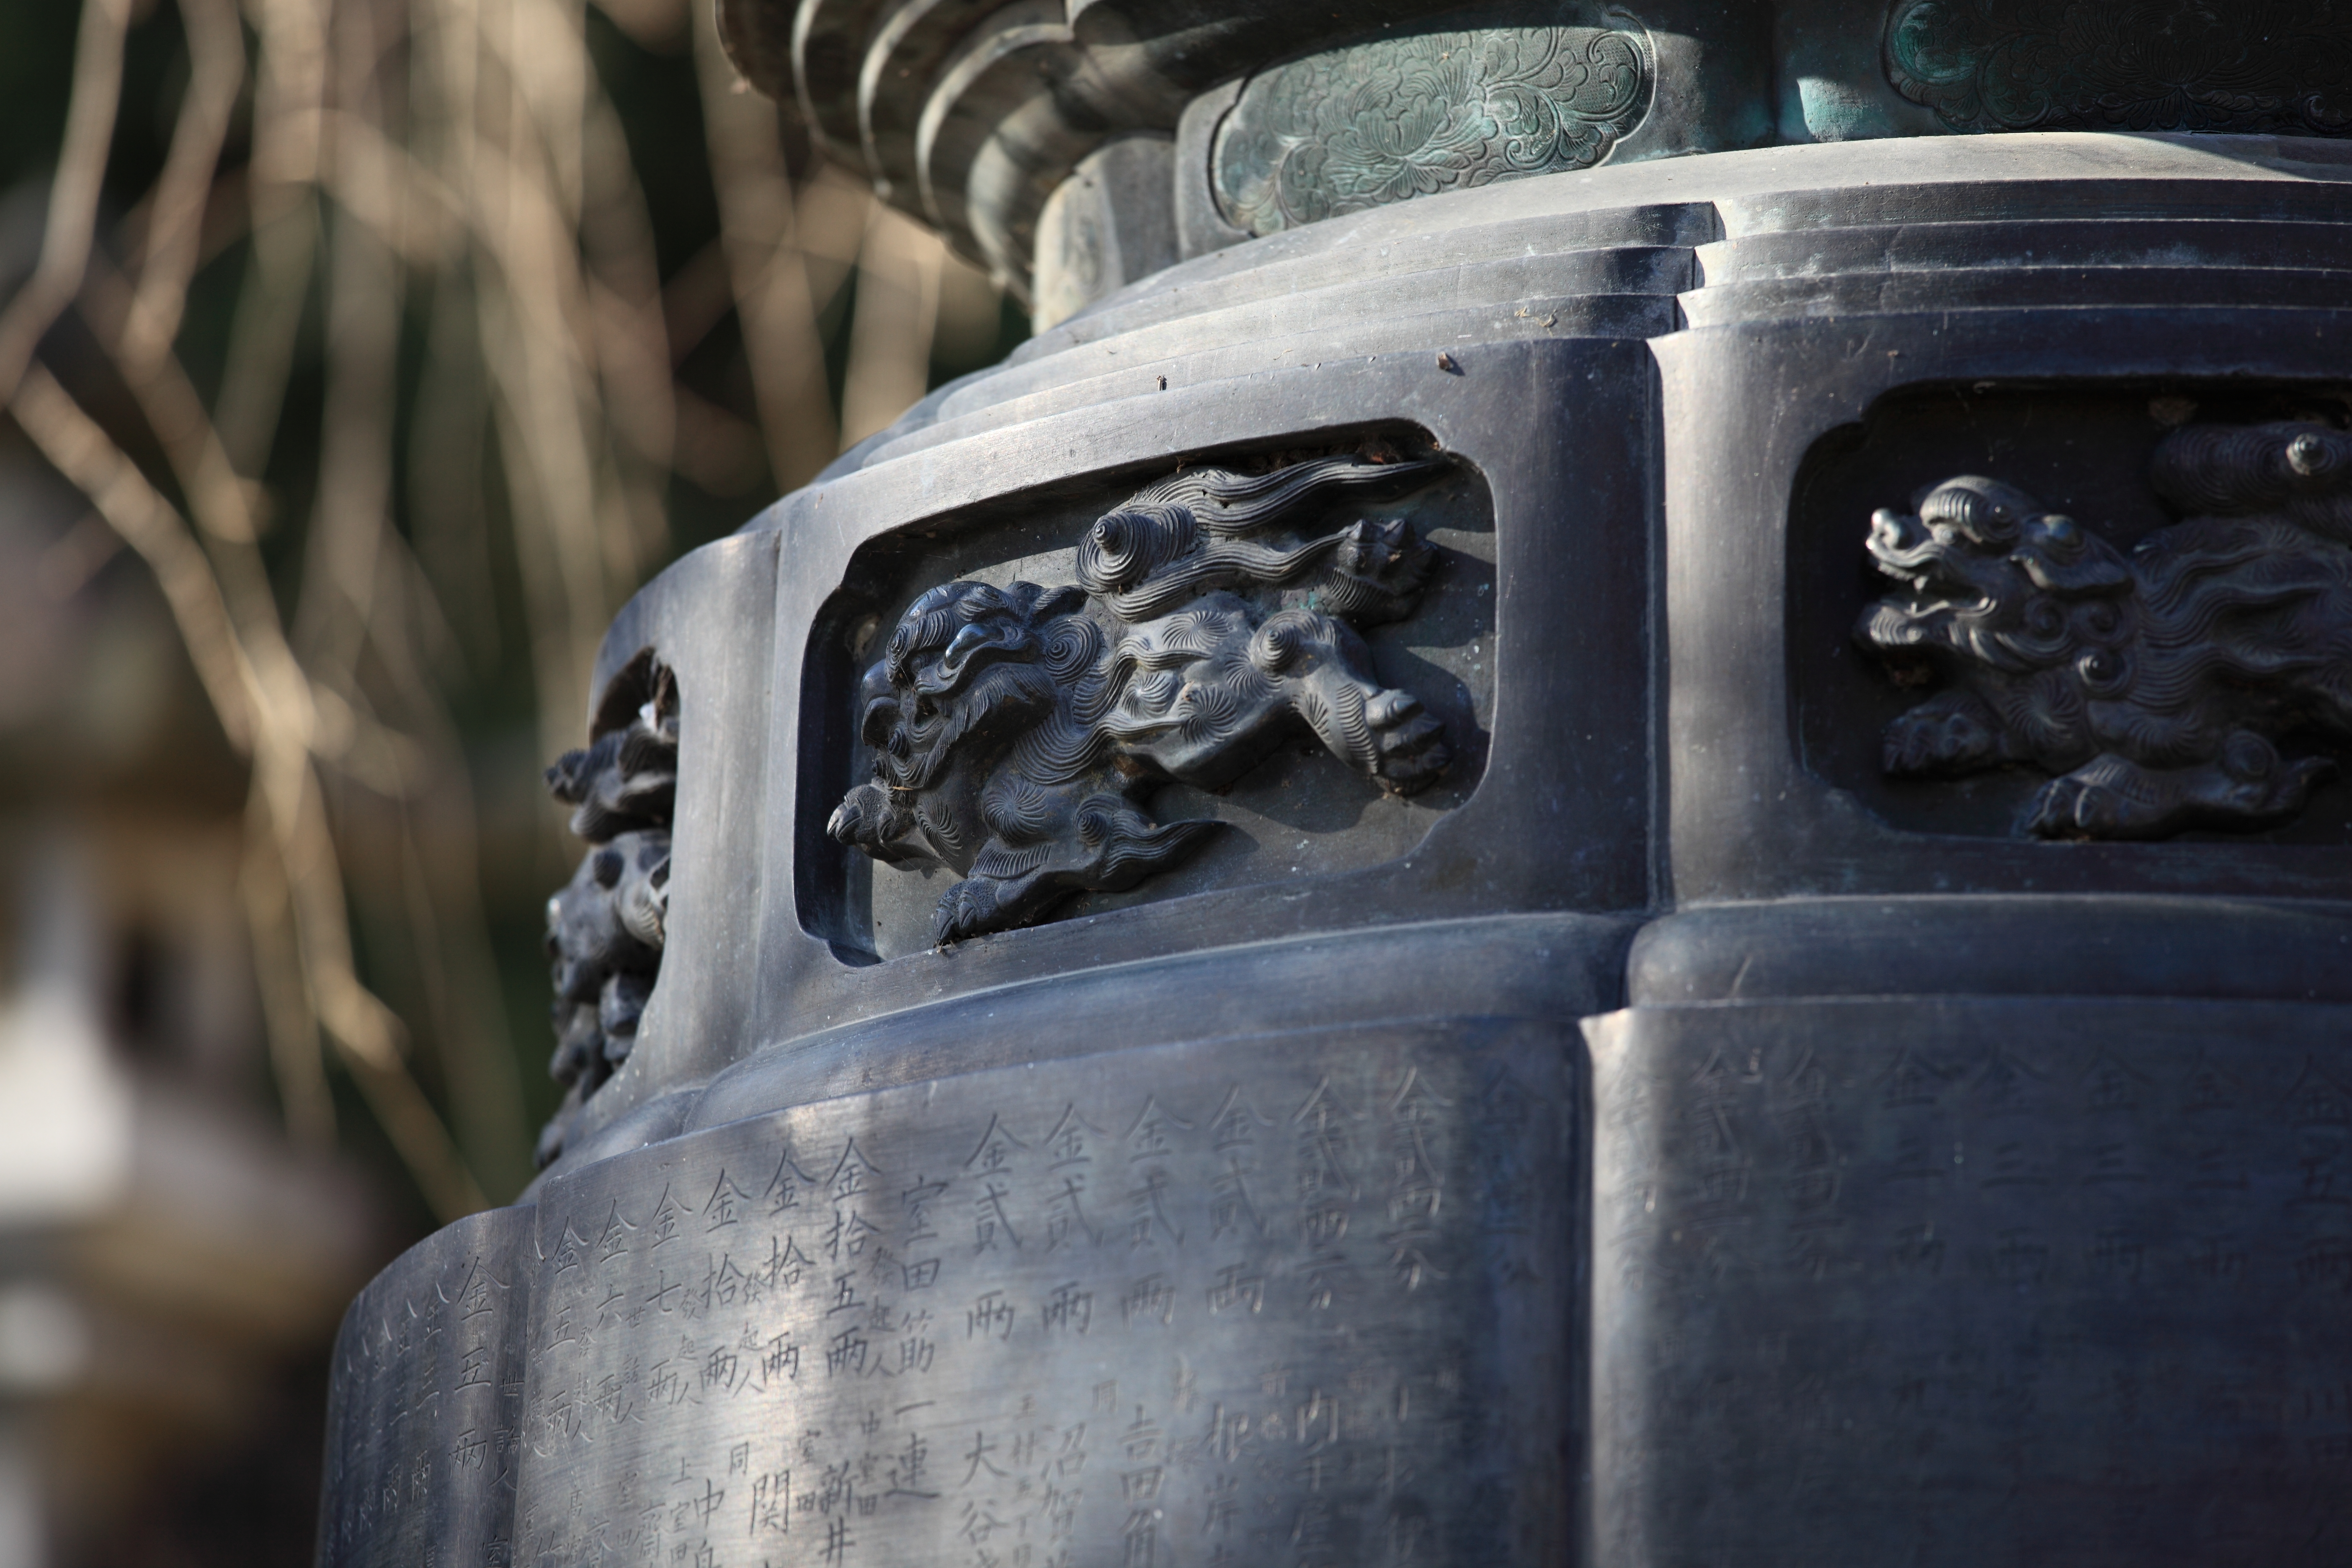
car, wheel, lantern, high, vehicle, garden, tire, bumper, engine, shrine, 5d, hires, markii, hi, res, resolution, gunma, jinja, tomioka, myogi, myougi, automobile make, automotive exterior, automotive tire